Sierras de Cazorla, Segura y Las Villas Natural Park

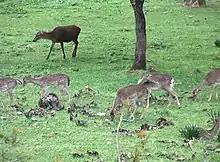
Deer in a hunting park

The variety of fauna in the park is also vast. There are 50 species of invertebrates found nowhere else.